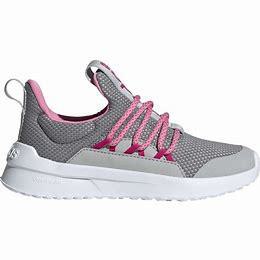
Brand: Adidas
Model: Lite Racer Adapt 4